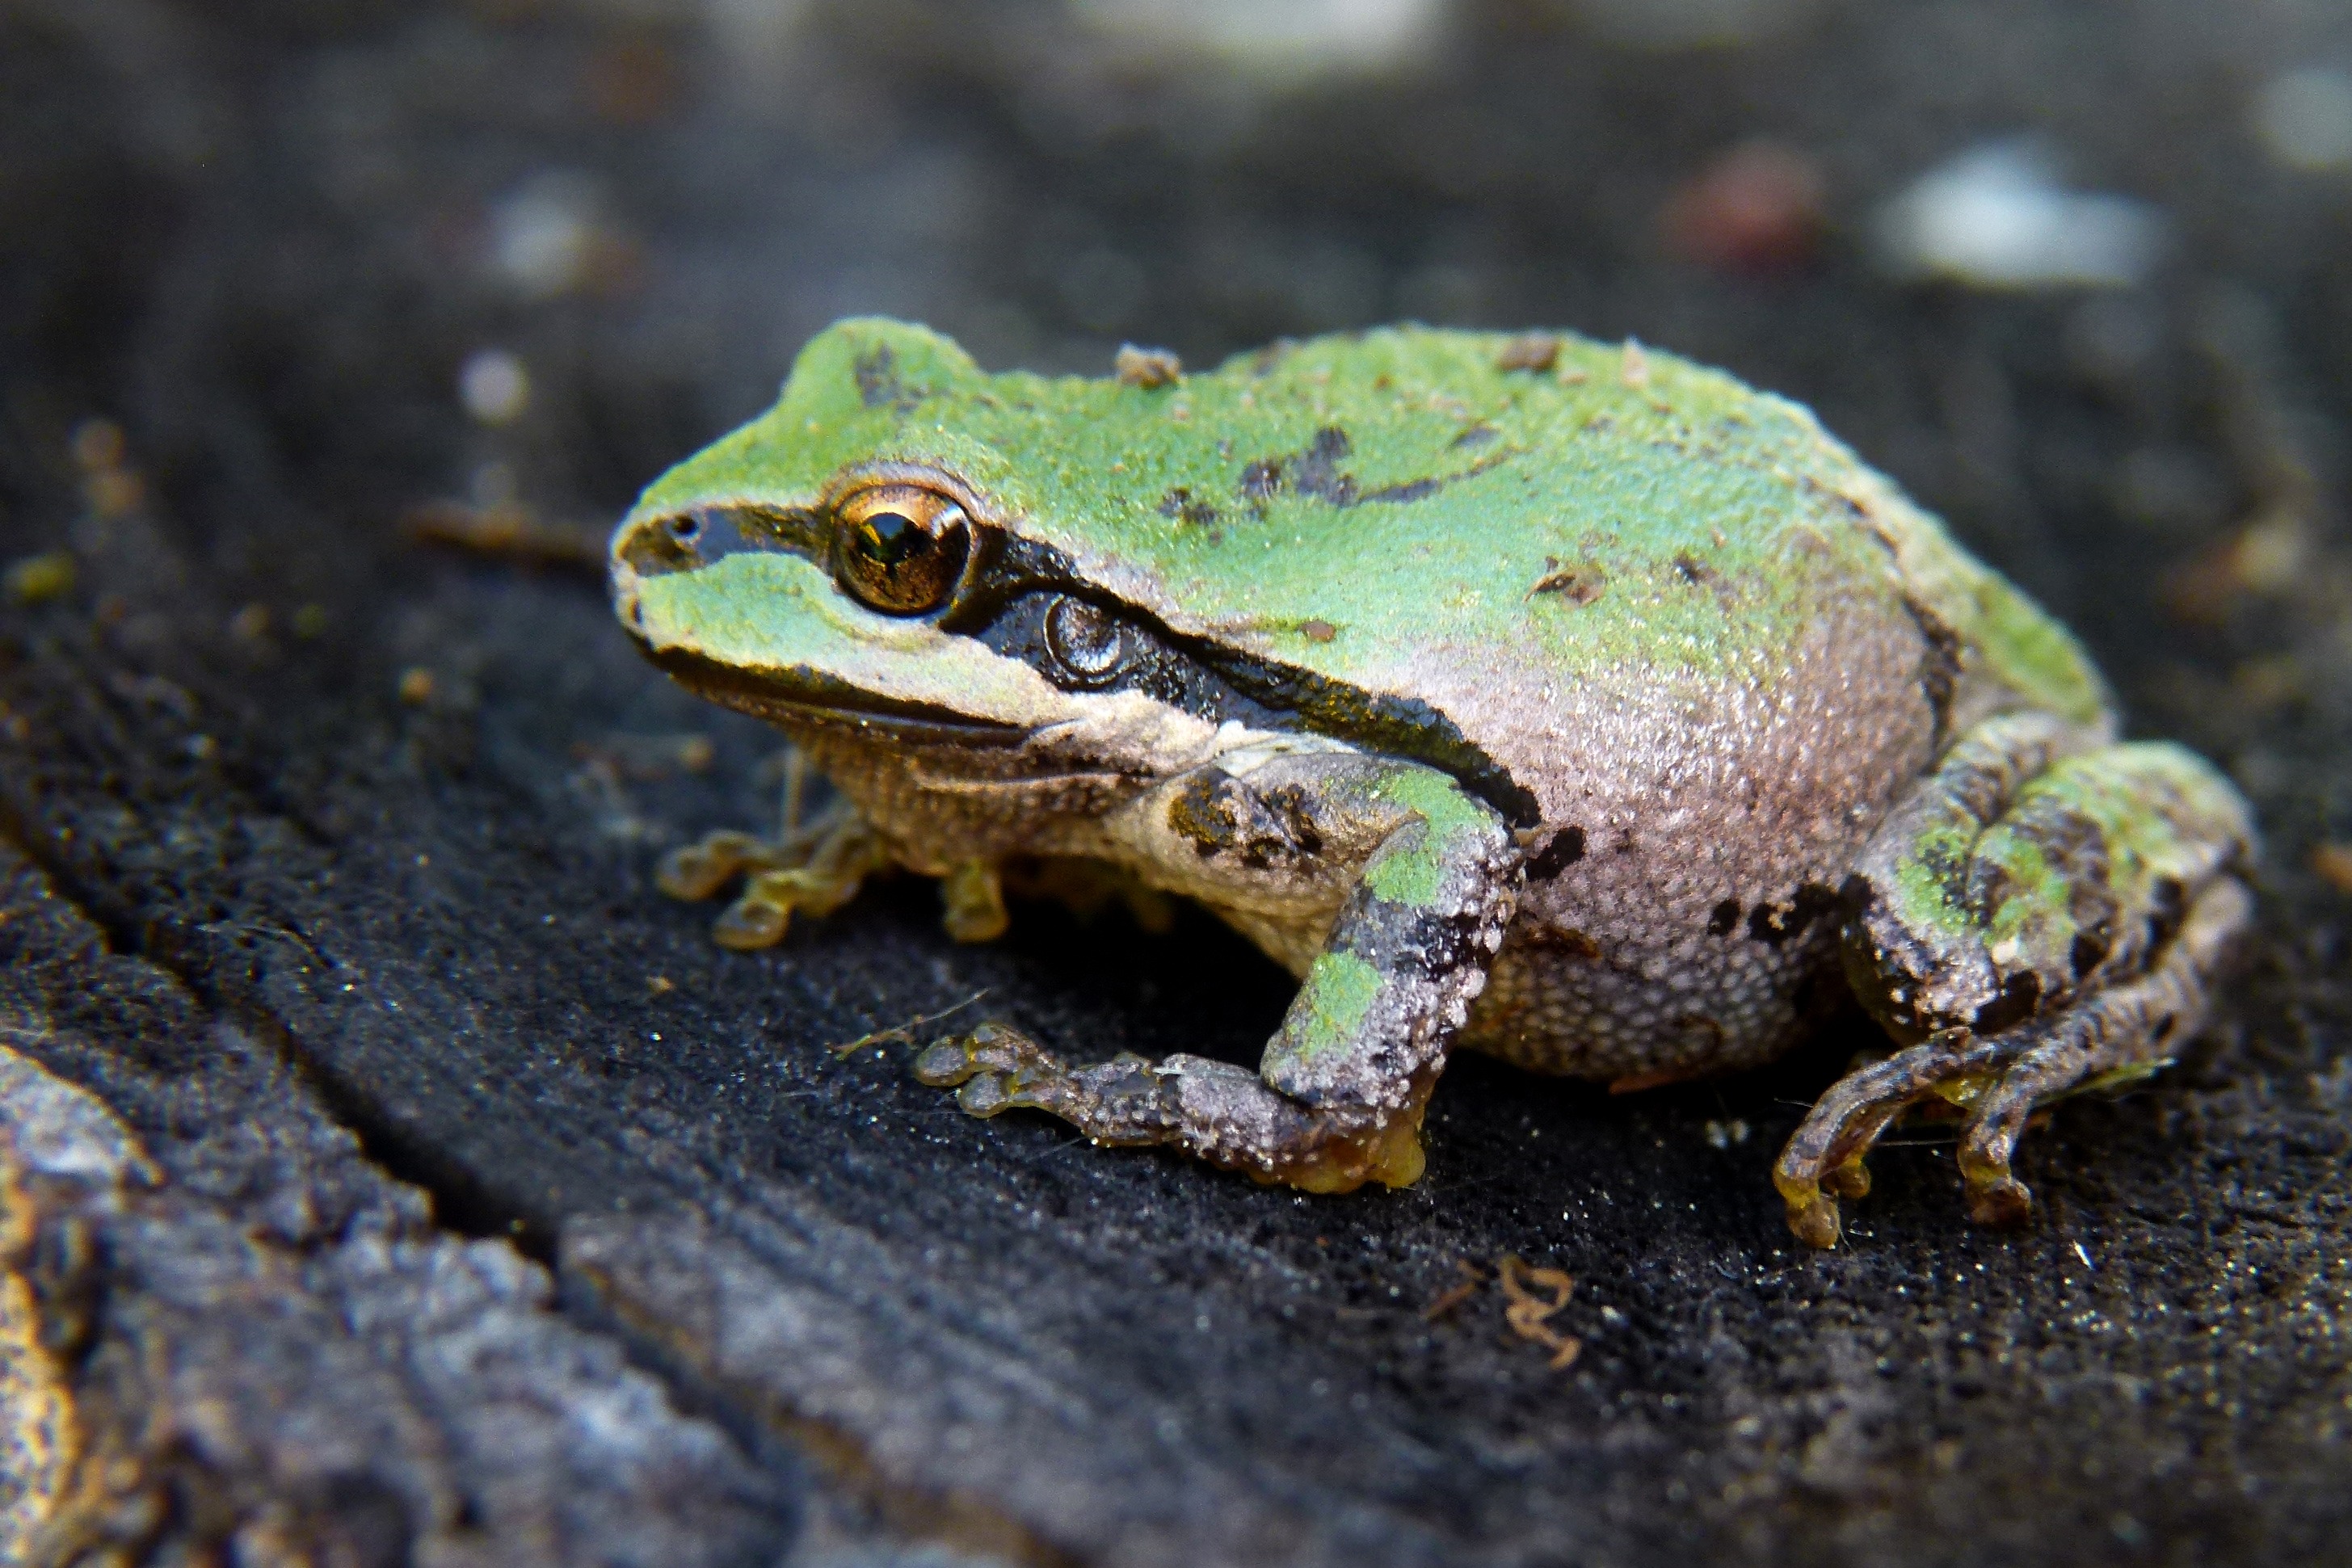
nature, animal, wildlife, green, small, frog, toad, amphibian, fauna, tree frog, close up, vertebrate, creature, macro photography, bullfrog, ranidae, laubfrosch